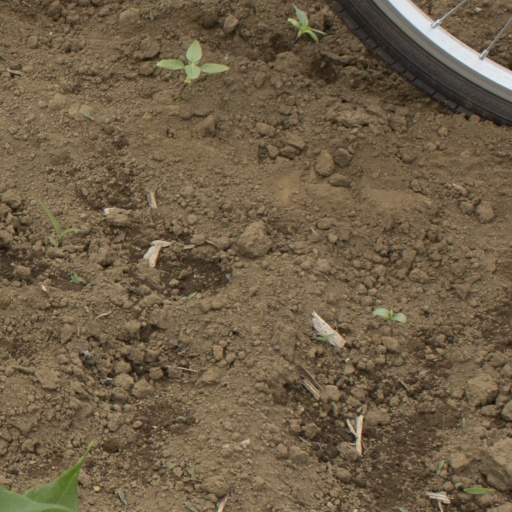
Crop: Jerusalem artichoke